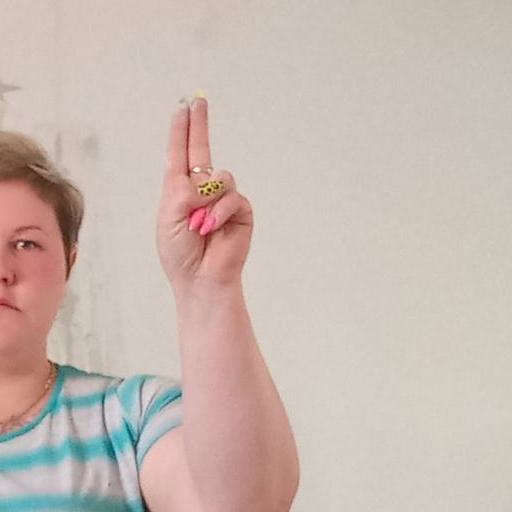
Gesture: two_up